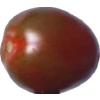
Label: tomato_cherry_maroon